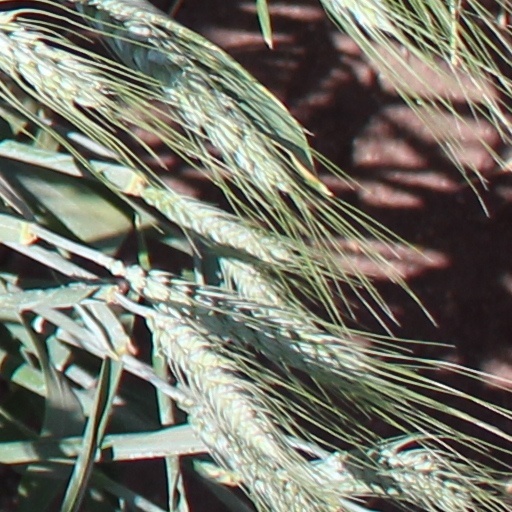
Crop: wheat